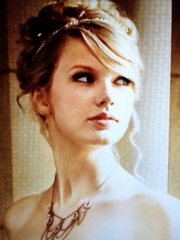Question: What is the name of this singer?
Answer: taylor swift